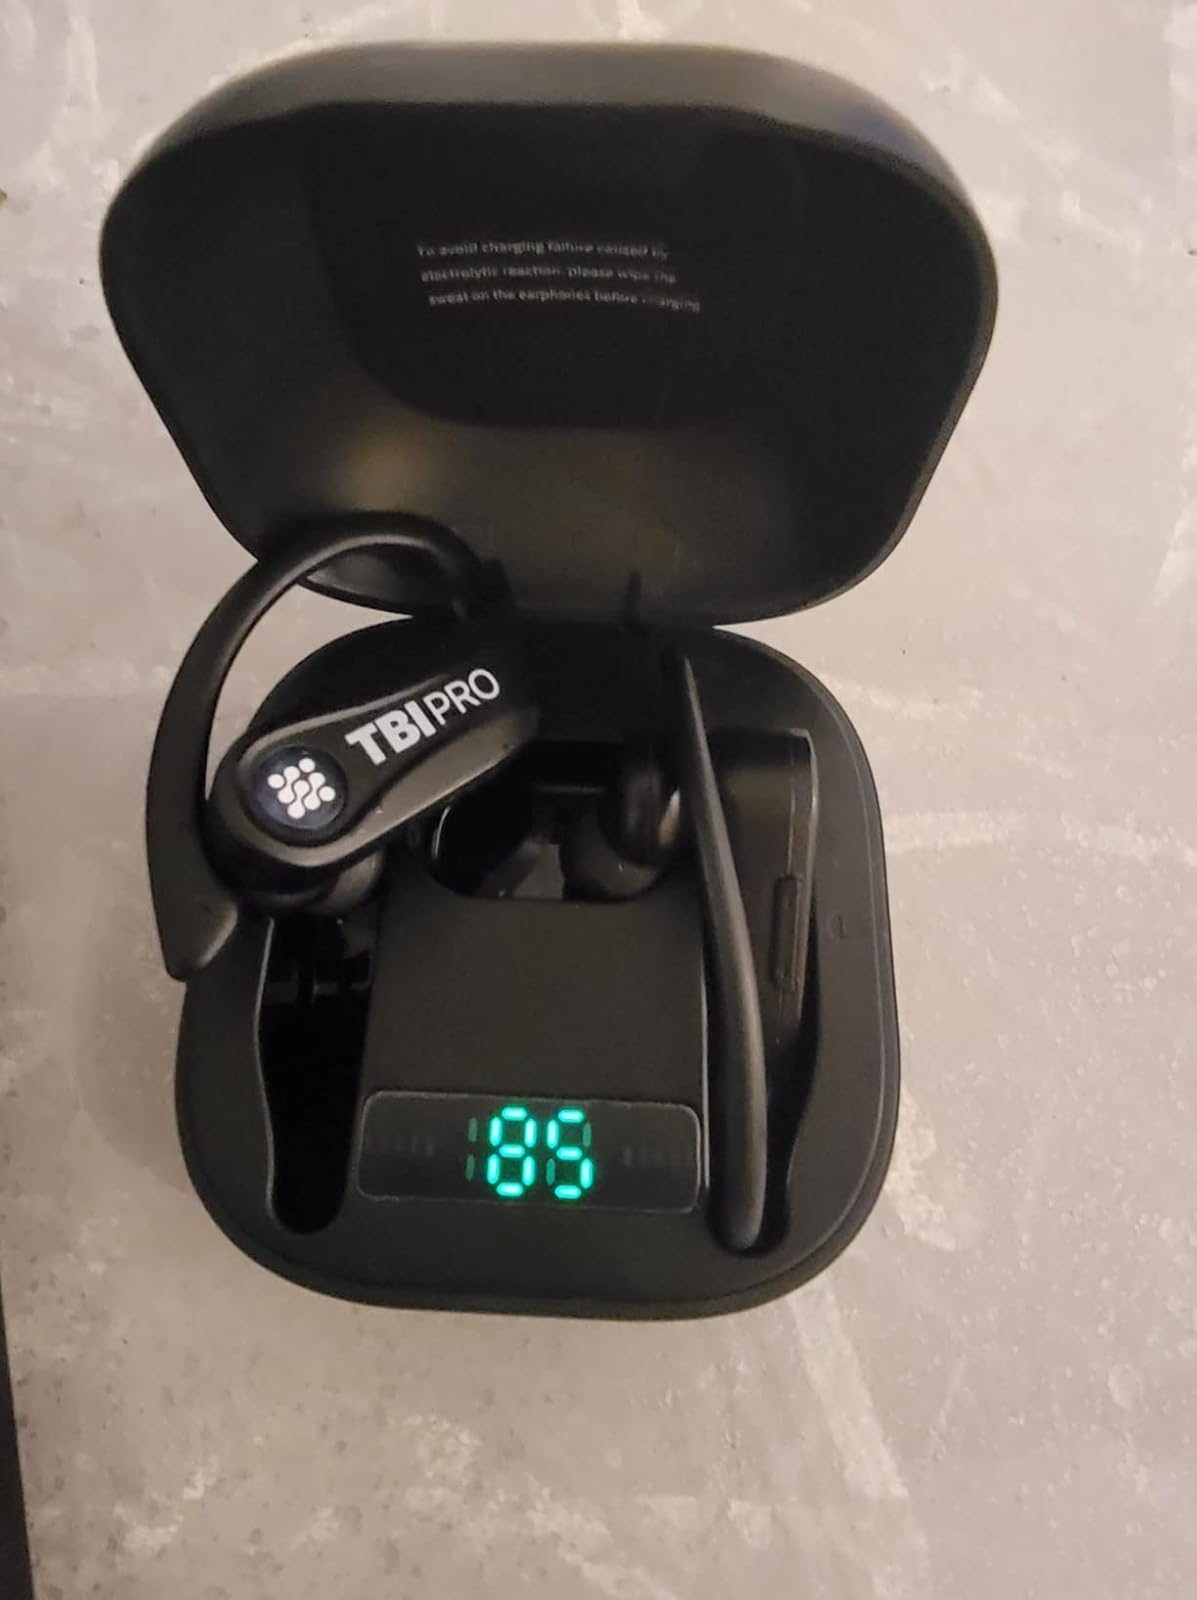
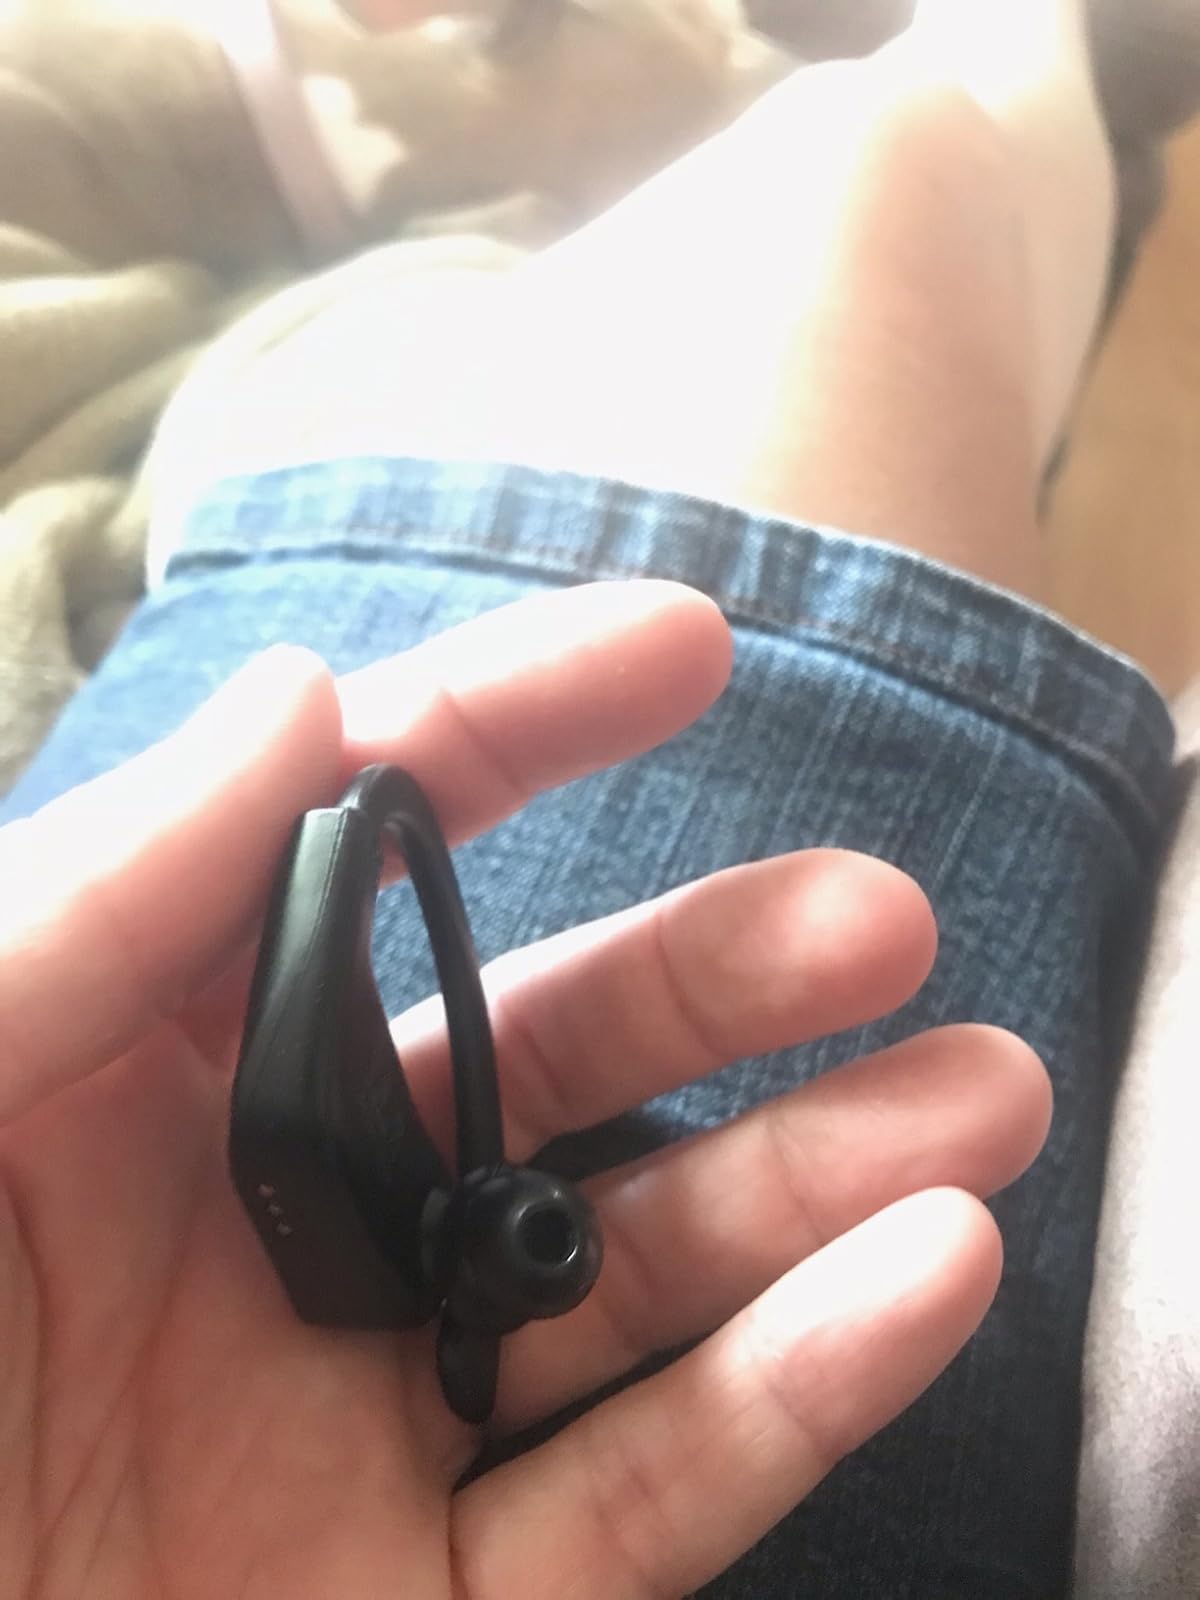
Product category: earbuds
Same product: yes